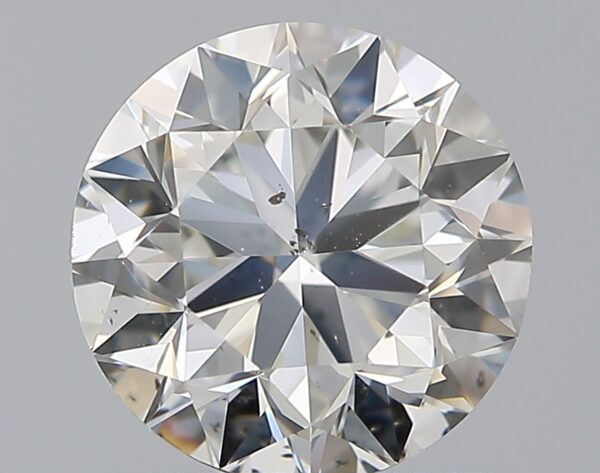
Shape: round
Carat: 1.2
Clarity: SI1
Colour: I
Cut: VG
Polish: EX
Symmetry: EX
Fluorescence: F
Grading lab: GIA
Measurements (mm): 6.59 x 6.65 x 4.25